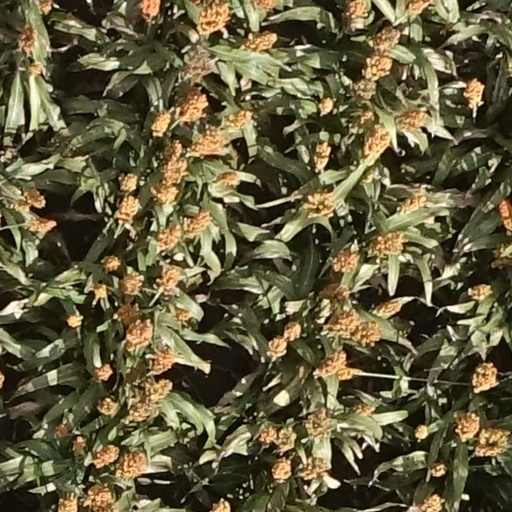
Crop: sorghum